Moslavina

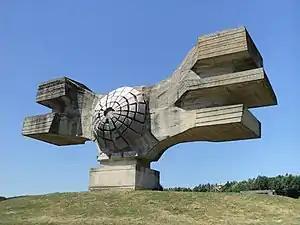
Monument to the Revolution of the people of Moslavina in Podgarić.

The region has a significant amount of natural resources. It also home to part of the nature park Lonjsko Polje, a wetland which is currently under consideration to become a UNESCO World Heritage site. The region is home of the companies Petrokemija and Selk, and over 6,000 people in the area are employed in the electronics industry.